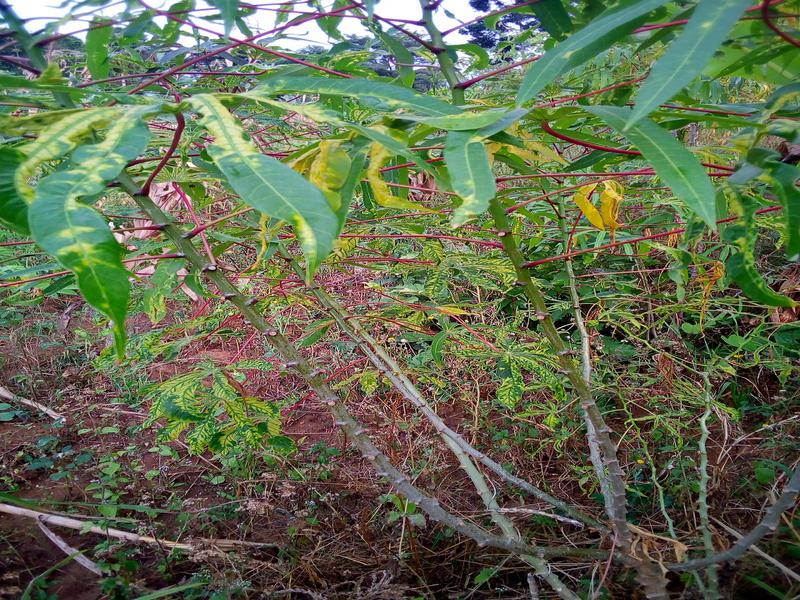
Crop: cassava
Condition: mosaic_disease